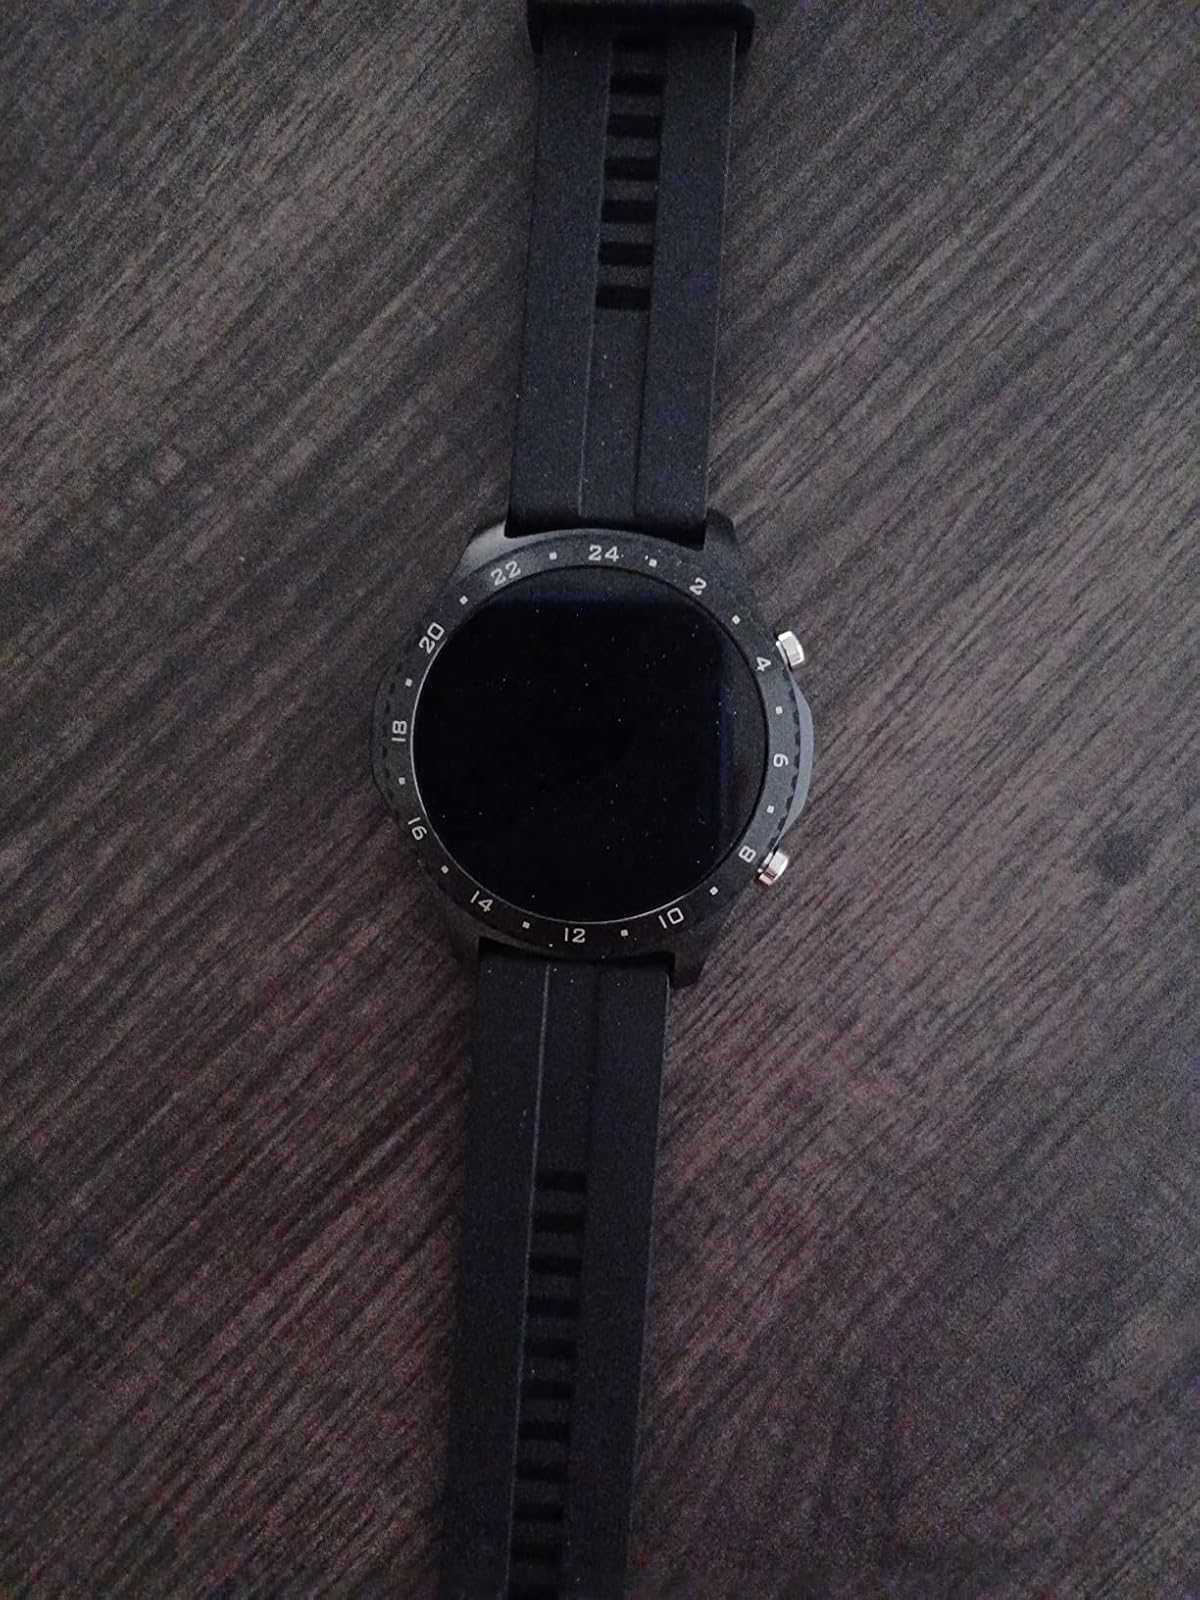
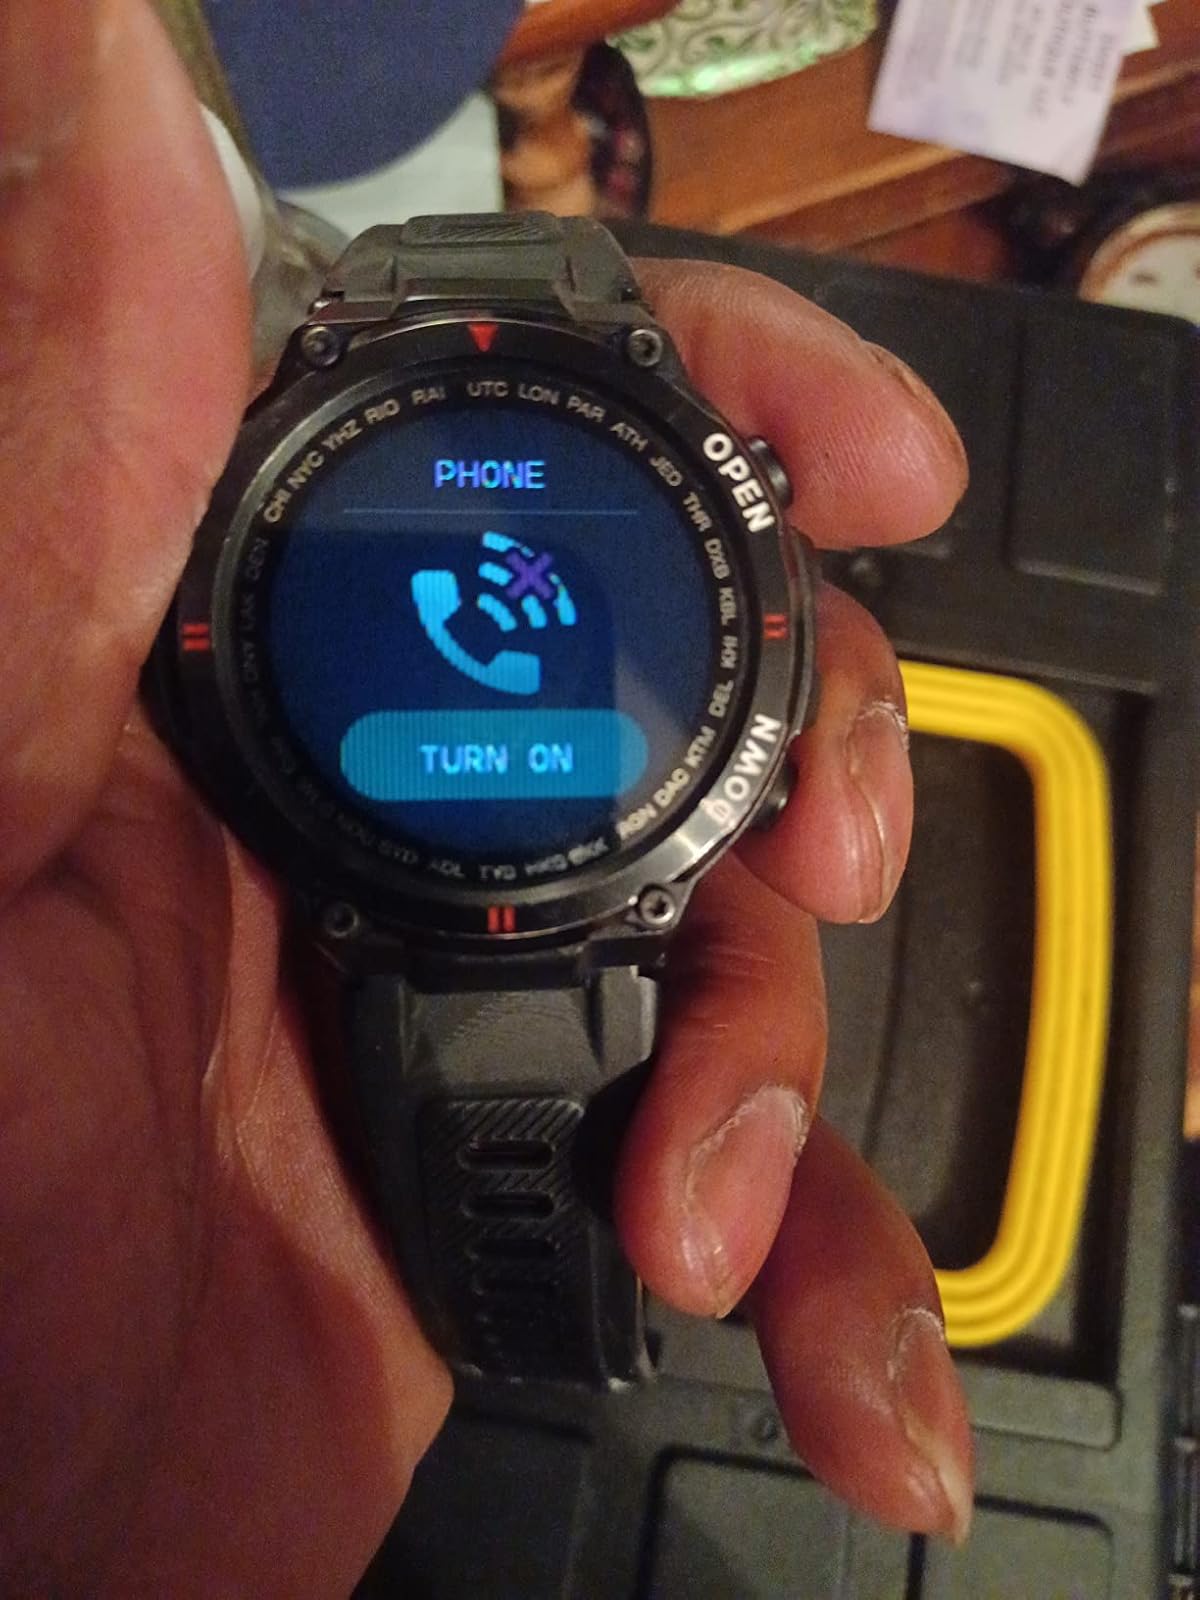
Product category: smartwatch
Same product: no